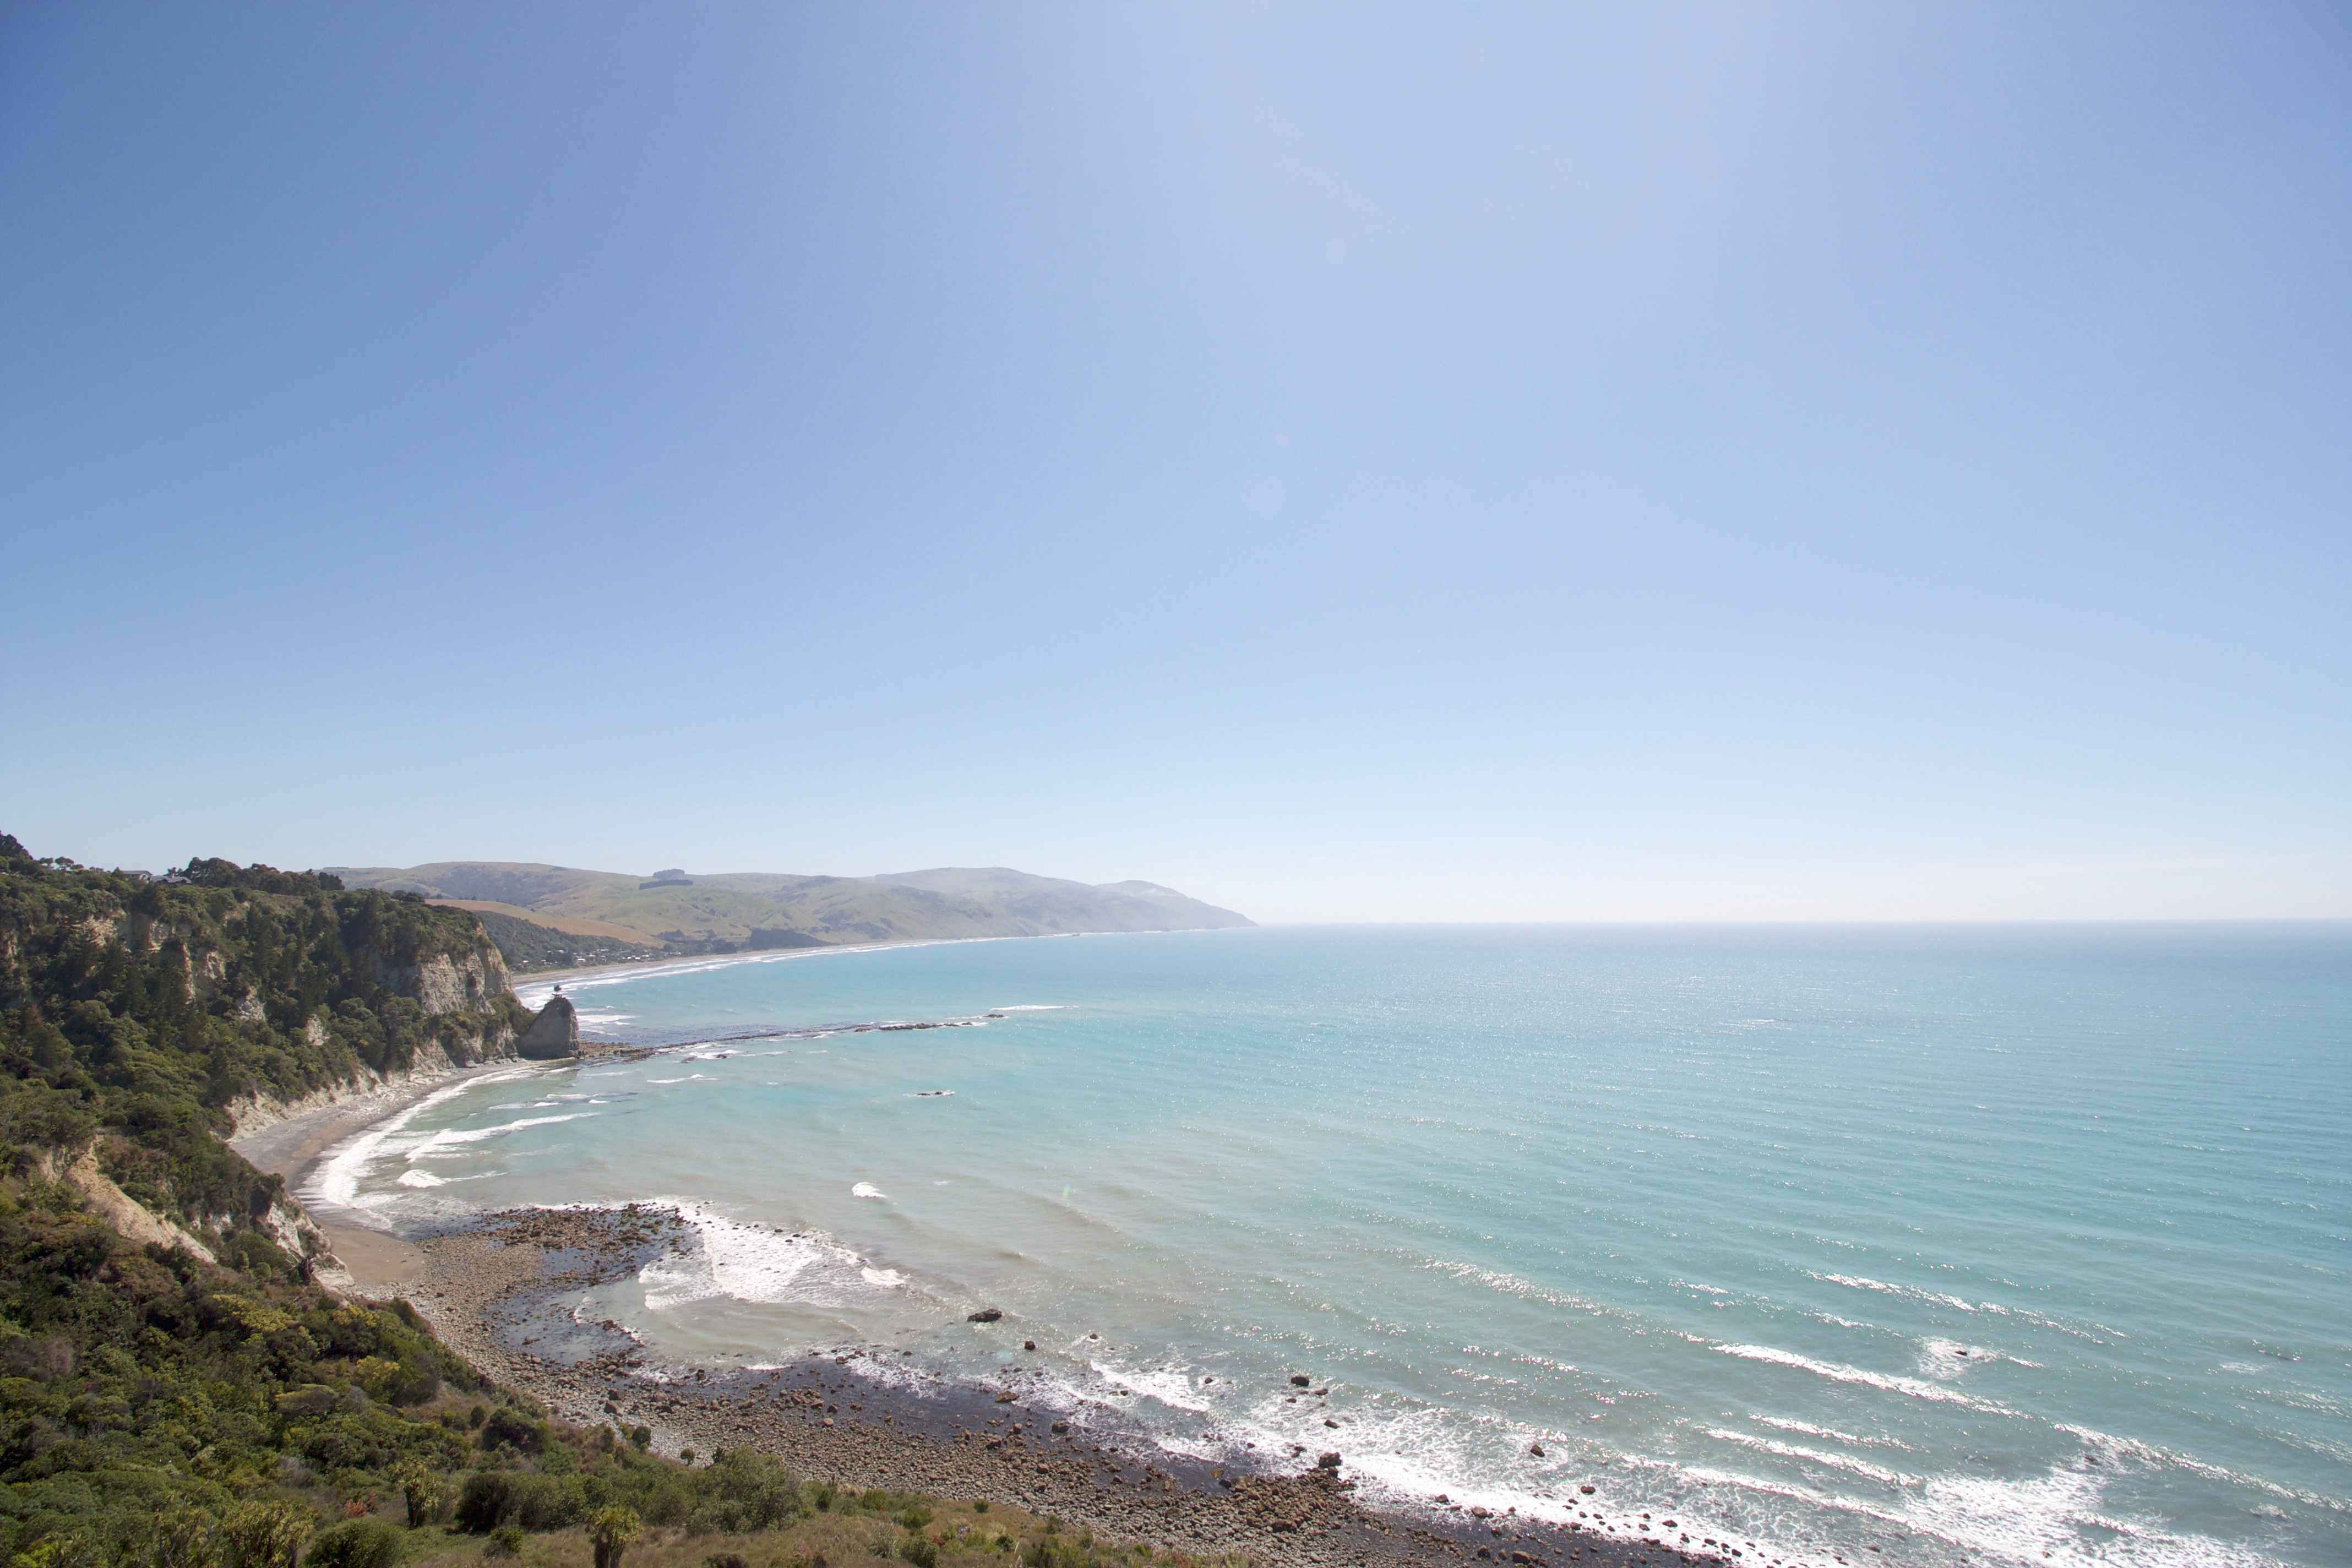
beach, sea, coast, ocean, horizon, shore, wave, vacation, cliff, cove, bay, terrain, body of water, cape, wind wave